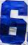
Number: 6